IKCO Tara

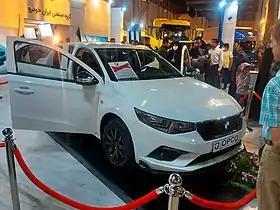
IKCO Tara Limited

The IKCO Tara (code name: K132) is a compact (C-segment) sedan produced by Iranian carmaker Iran Khodro since 2021. The Tara is a derivative of the Peugeot 301 and is based on Iran Khodro's IKP1 platform, which is a modified version of the PSA PF1 platform. The platform is shared with the Peugeot 208, Peugeot 2008 and Citroën C-Elysée.